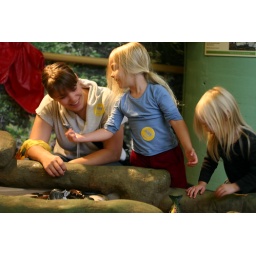
Children use their imaginations and explore how animals and plants live in, on, and around a stream.